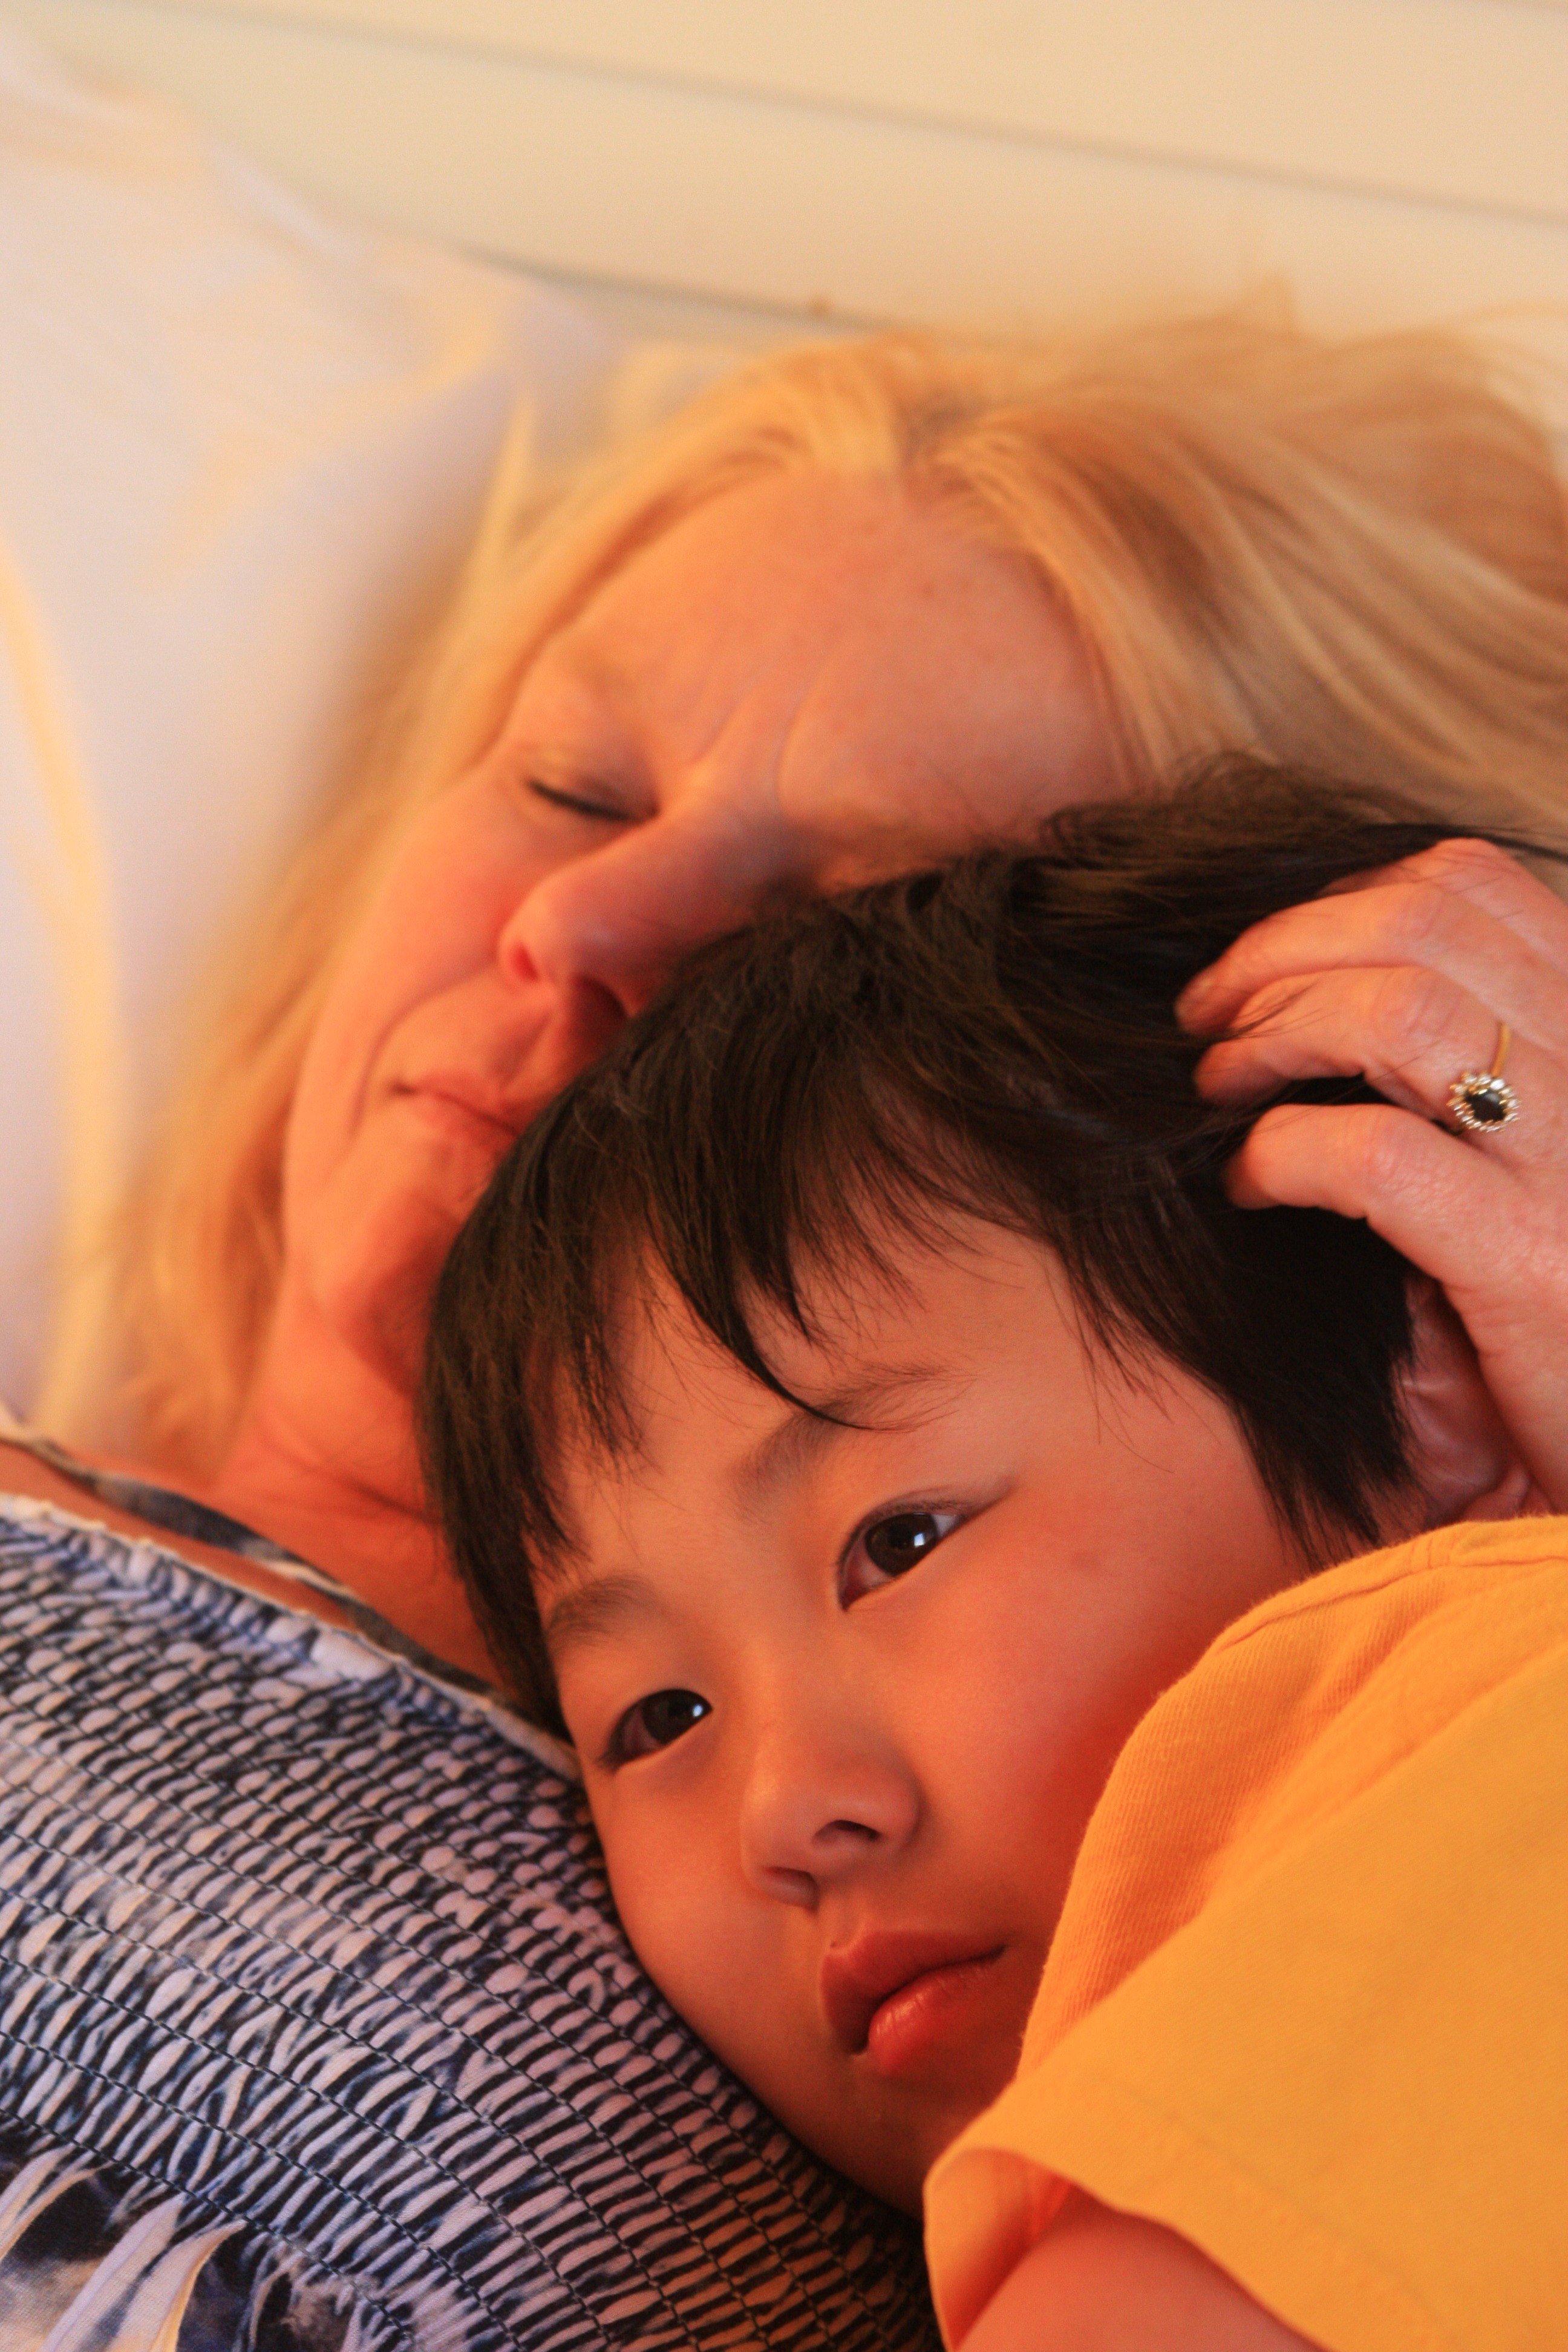
hand, person, girl, woman, kid, love, portrait, child, facial expression, motherhood, family, mother, happy, happiness, infant, toddler, eye, skin, organ, adoption, emotion, mother and child, interaction, bedtime, human action